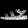
Label: Sandal